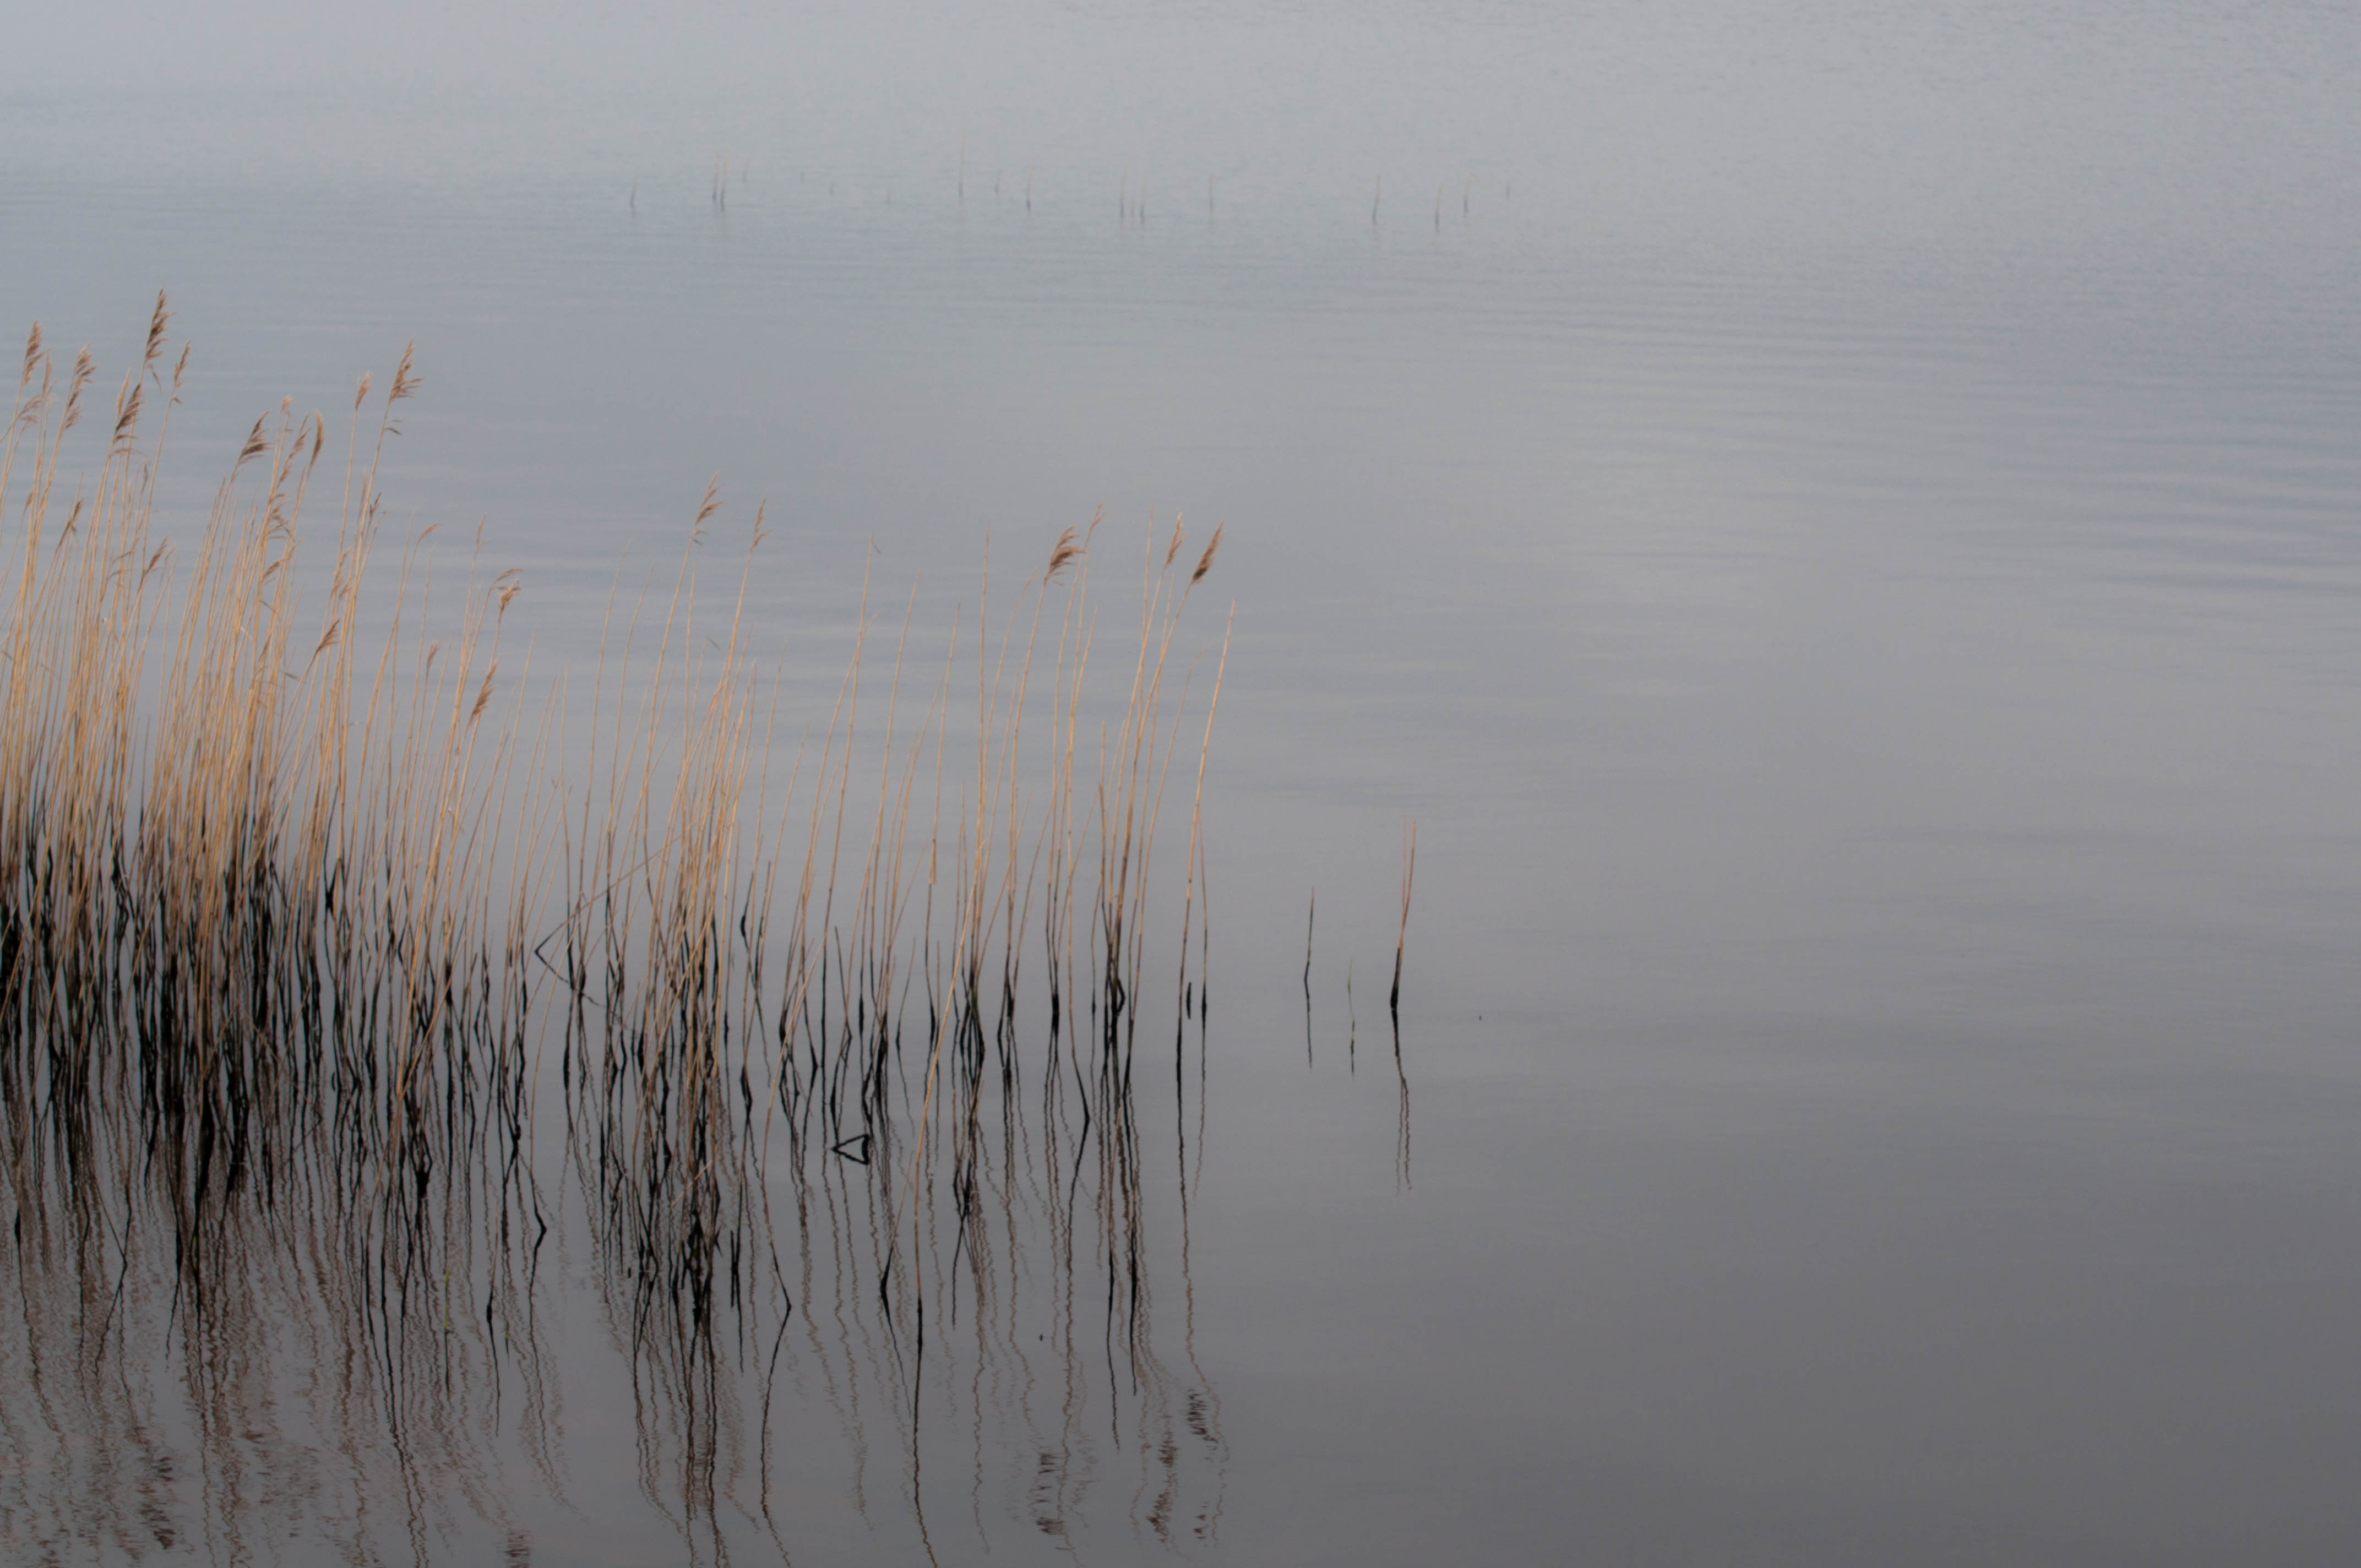
sea, marsh, fog, mist, morning, dawn, reflection, weather, wetland, northernireland, loughfea, mudflat, atmospheric phenomenon, grass family